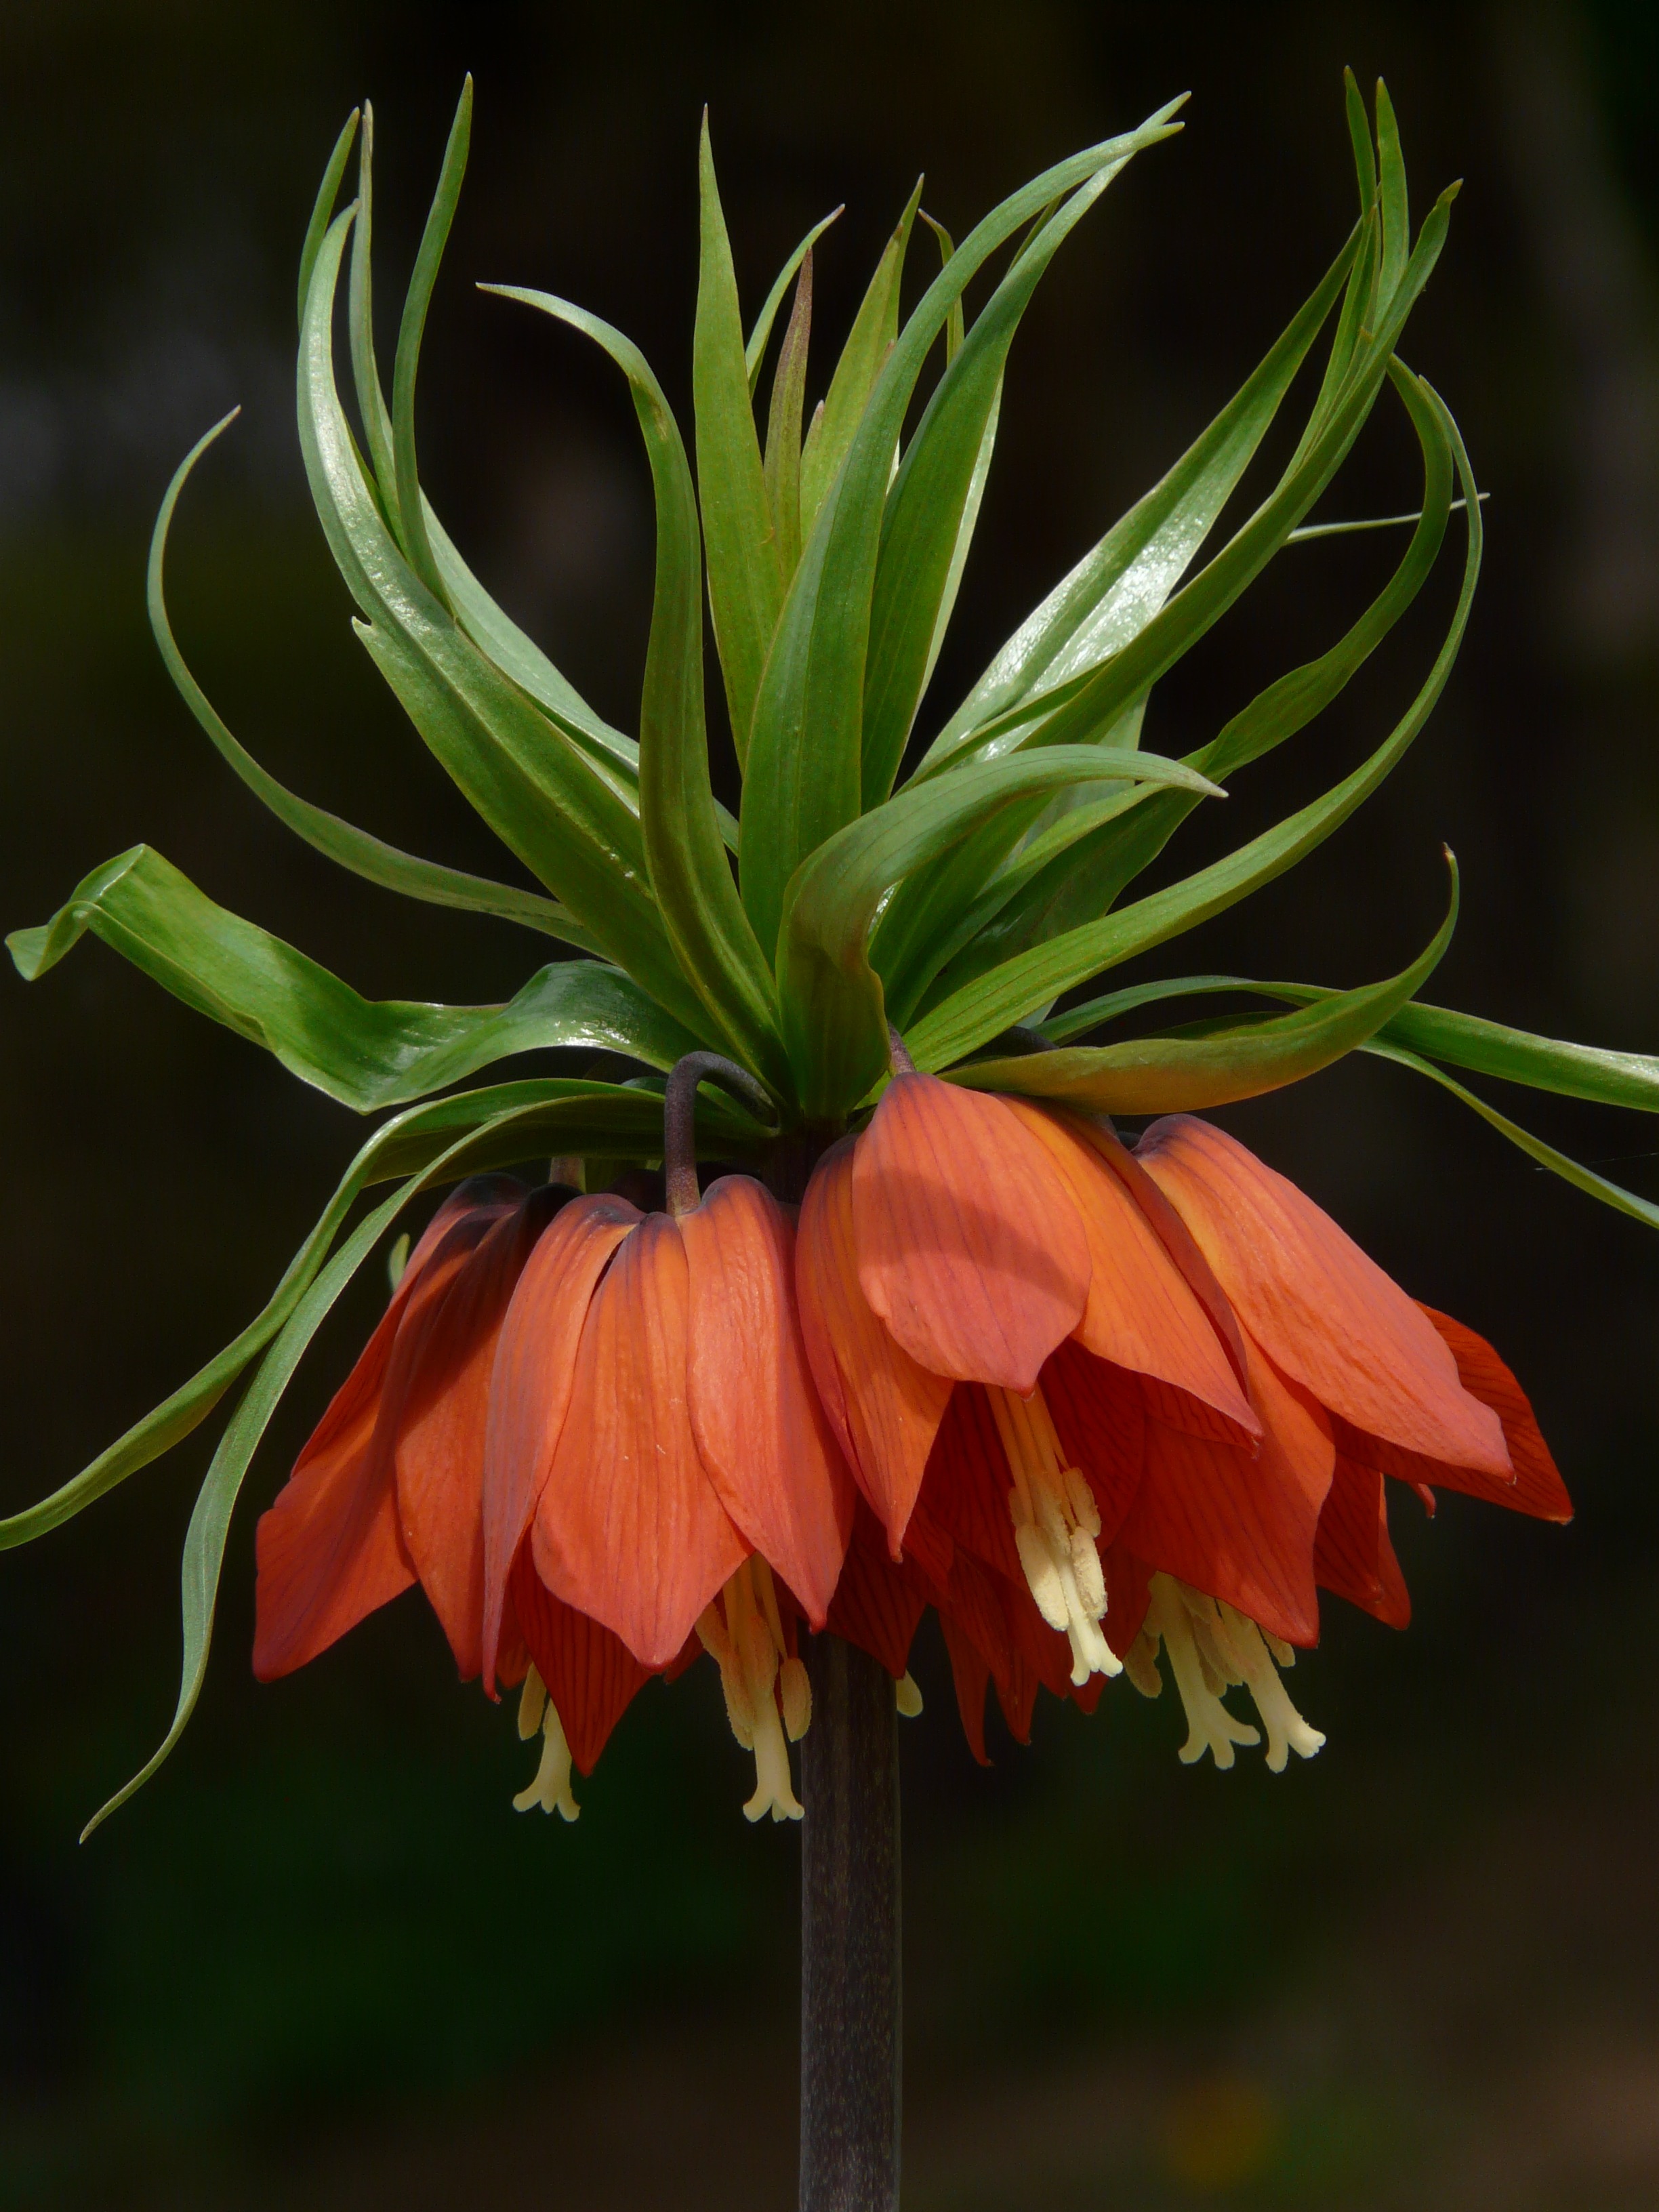
blossom, plant, leaf, flower, bloom, orange, green, botany, flora, shrub, toxic, lily, fritillaria, exotic, liliaceae, flowering plant, lily family, herbaceous plant, imperial crown, plant stem, land plant, crown imperial, fritillaria imperialis